Second Battle of Independence

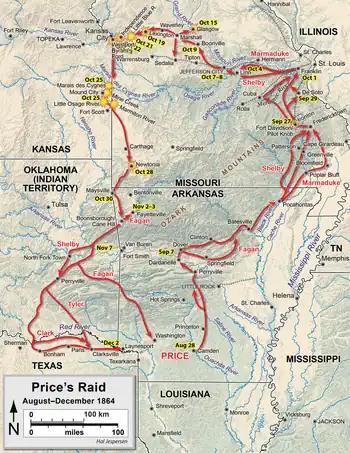
Map of Price's Raid, which took place in 1864. The red lines denote Confederate movements, the black circles are cities, and the yellow stars mark the sites of major battles.

Price's force, named the Army of Missouri, contained about 12,000 or 13,000 cavalrymen and 14 cannons. Several thousand of these men were either not armed or poorly armed, and all of Price's cannons were of light caliber. The Army of Missouri was organized into three divisions, commanded by Brigadier Generals Joseph O. Shelby and John S. Marmaduke and Major General James F. Fagan. Marmaduke's division contained two brigades, commanded by Brigadier General John B. Clark Jr. and Colonel Thomas R. Freeman; Shelby's division had three brigades under Colonels David Shanks (replaced by Brigadier General M. Jeff Thompson after Shanks was killed in action), Sidney D. Jackman, and Charles H. Tyler; and Fagan's division contained four brigades commanded by Brigadier General William L. Cabell and Colonels William F. Slemons, Archibald S. Dobbins, and Thomas H. McCray.